Heidelberg Bridge Monkey

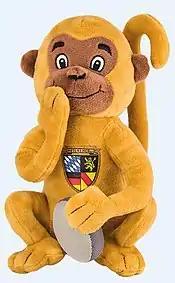
Heidelberg Bridge Monkey plush toy

A plush toy of the monkey has been available for purchase since May 2016. There are two versions of it with different sizes, which can be obtained in several shops in Heidelberg Old Town. Since the plush toy is intended for children, the monkey does not grasp its posterior or show the sign of horns. Instead, it touches its mouth. The monkey's chest is labeled with the city's name, beneath which there is a coat of arms, which is a combination of the coat of arms of Electoral Palatinate, the coat of arms of Baden and the flag of Germany.